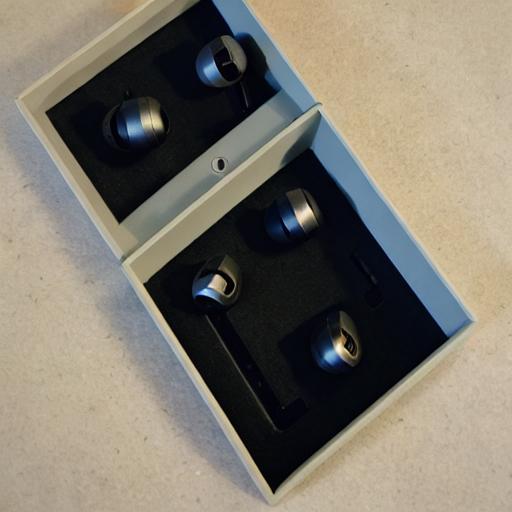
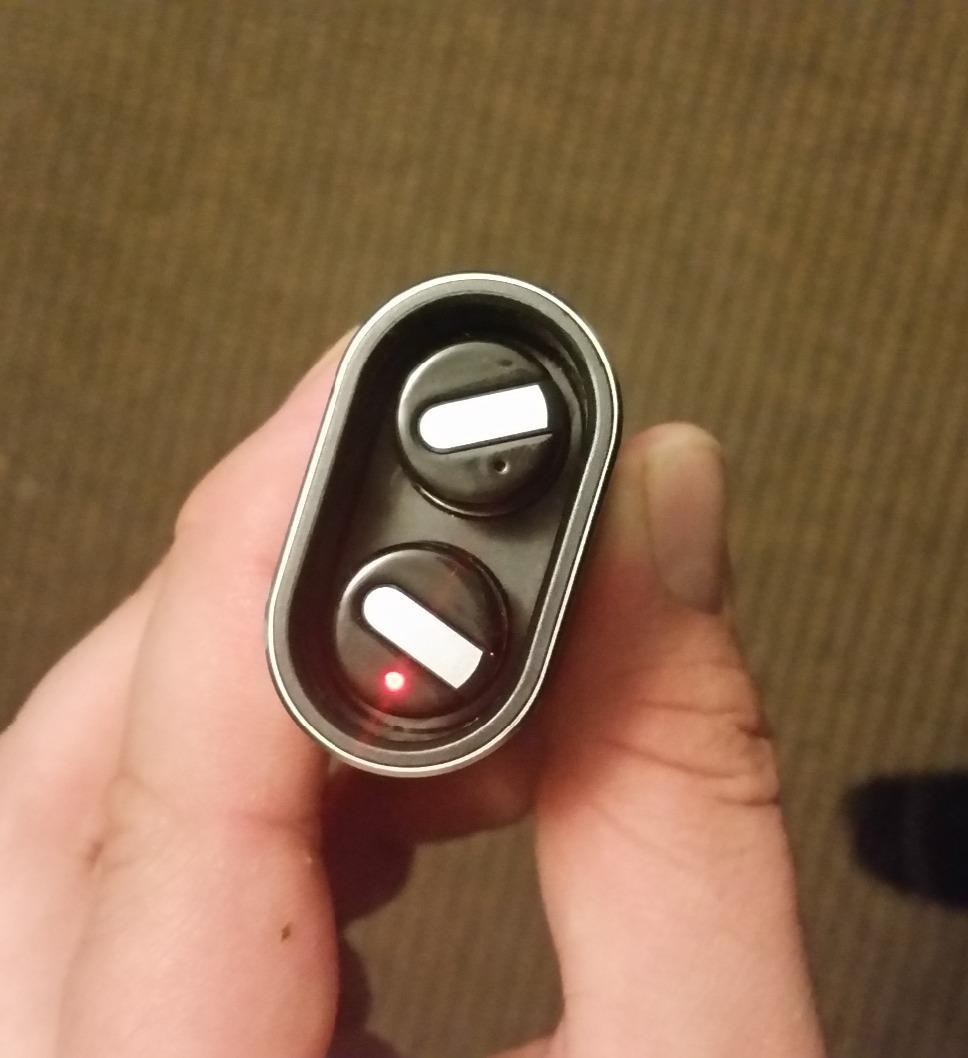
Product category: headphones
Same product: no